Banana boat (ship)

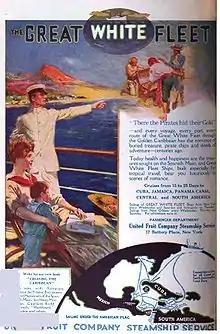
1916 advertisement for the United Fruit Company Steamship Service

Banana boat is a descriptive nickname that was given to fast ships, also called banana carriers, engaged in the banana trade. They were designed to transport easily spoiled bananas rapidly from tropical growing areas to North America and Europe. They often carried passengers as well as fruit.